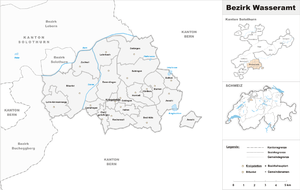
Le district de Wasseramt est un ancien district suisse, situé dans le canton de Soleure. Il forme depuis 2005, avec le district de Bucheggberg, la circonscription électorale de Bucheggberg-Wasseramt.